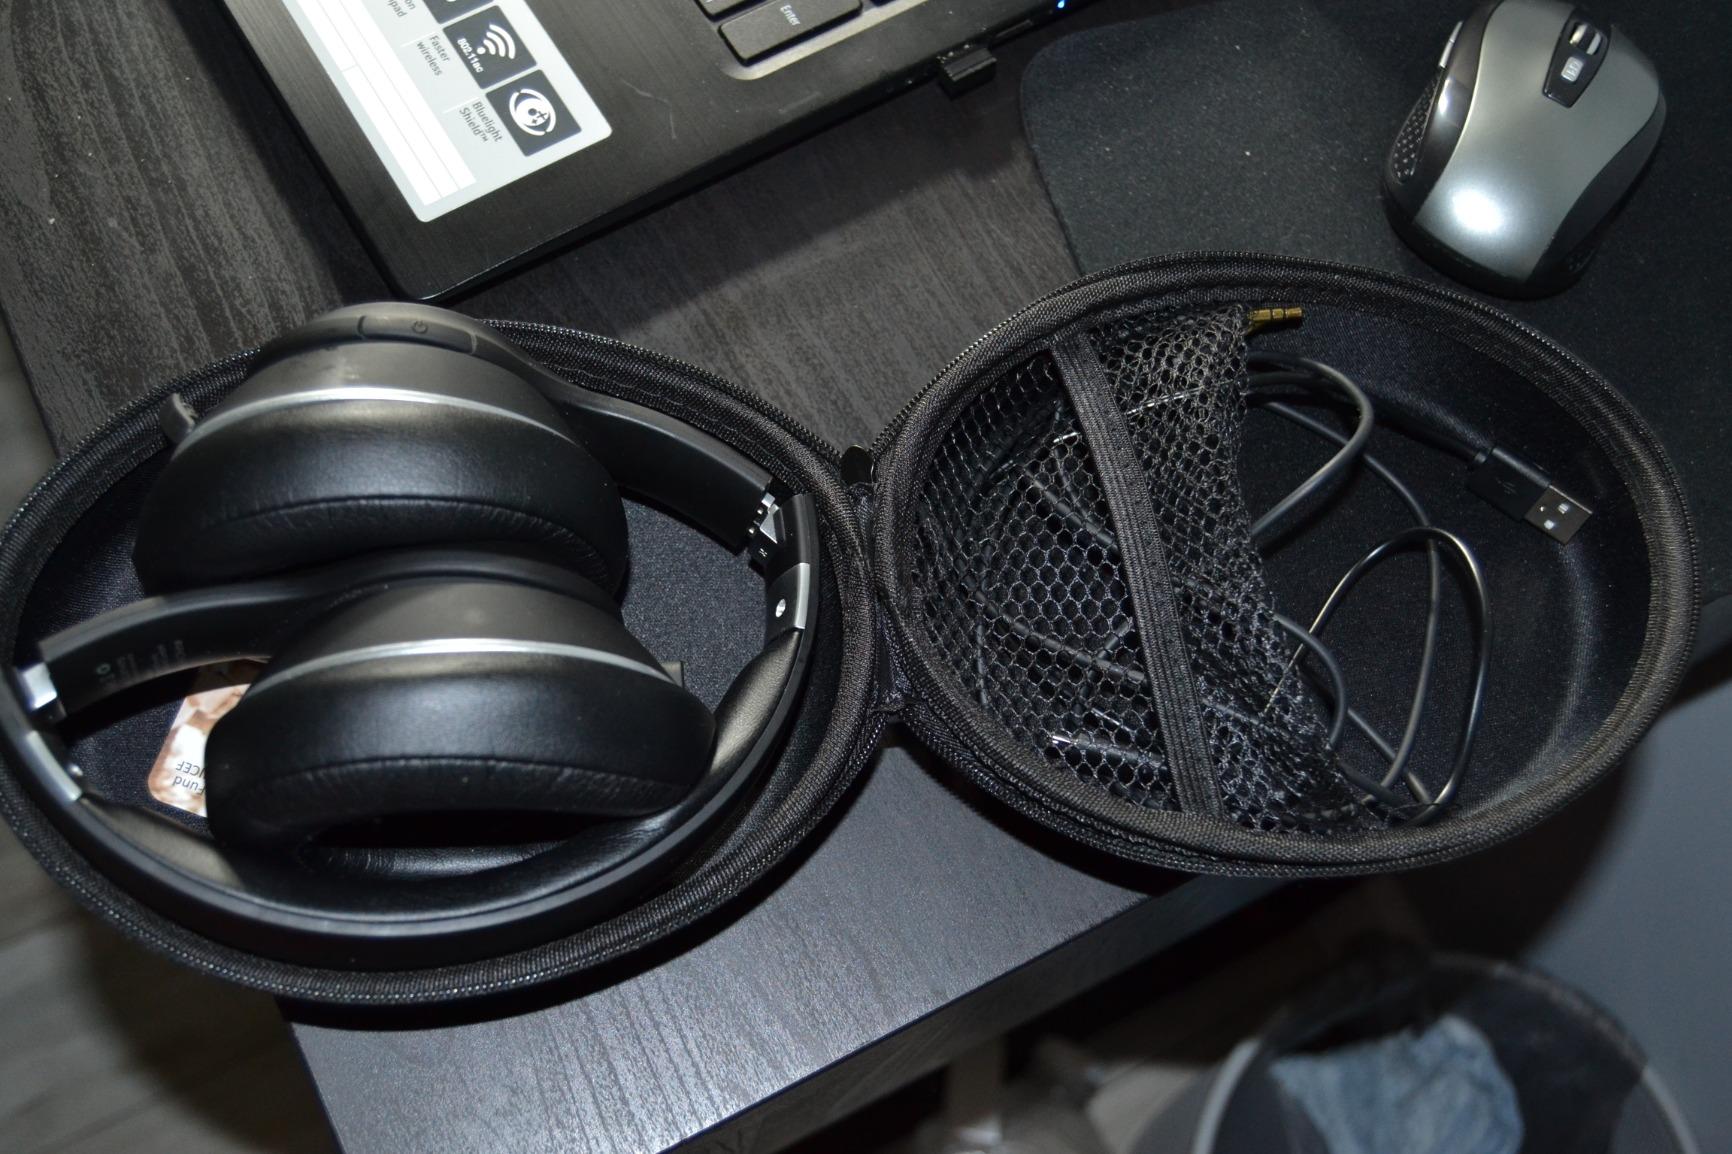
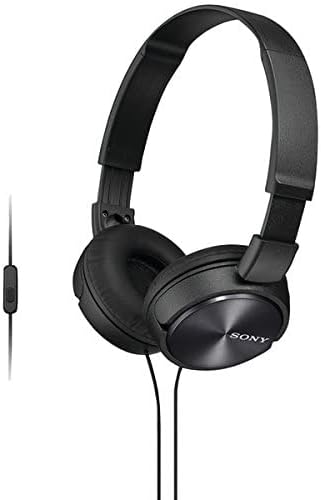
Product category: headphones
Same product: no